University of New Hampshire at Manchester

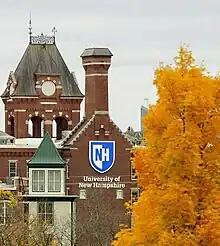
An October 2015 photograph of the Pandora Mill, main building of the University of New Hampshire campus in Manchester, New Hampshire

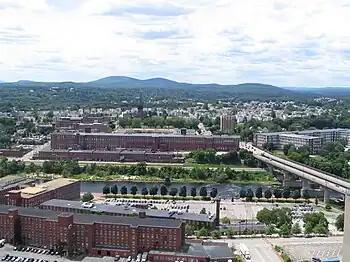
The north end of the Amoskeag Millyard, on the Merrimack River

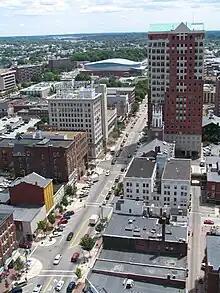
Downtown Manchester, looking south along Elm Street

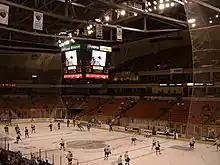
A view of the ice hockey surface at SNHU Arena

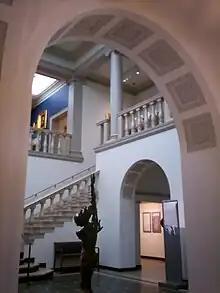
The main atrium of the Currier Museum of Art

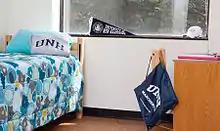
The UNHM dorms are located just off Elm Street, minutes from both the campus and downtown Manchester.

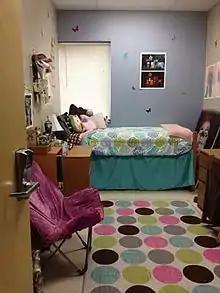
A typical dorm room at the University of New Hampshire in Manchester

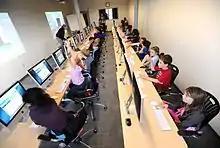
A view of the STEM Discovery Lab at the University of New Hampshire in Manchester

Merrimack Valley College began as a branch of the University of New Hampshire (UNH) in 1967. It became an independent institution within the University System of New Hampshire in 1977, remaining so until 1985 when it merged back into UNH as the University of New Hampshire at Manchester. The school initially offered continuing education programs, but these were transitioned to the separate School for Continuing Studies in 1978.